Katharinenhof Kranenburg

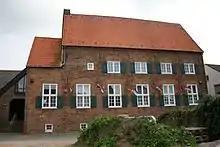
The convent building of the Katharinenhof

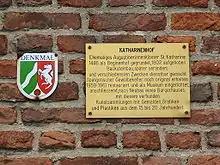
Marking as a monument and short description on the outer wall of the Katharinenhof

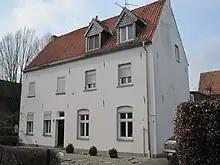
former principal's house

The Katharinenhof in Kranenburg, North Rhine-Westphalia, Germany, was used from 1446 until 1802 as the home of a convent of sisters of the Catholic Church. After that time, the building served various uses. Since 1961, the house serves as a museum.